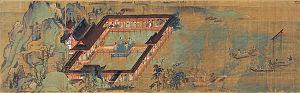
La Biographie illustrée du moine itinérant Ippen est un ensemble d’emaki rapportant la vie d’Ippen, moine bouddhique fondateur de l’école amidiste Ji shū au Japon. Parmi les différents emaki portant ce titre, la version originale de 1299, nommée Ippen hijiri-e, est la plus réputée et la plus connue. Un deuxième emaki du XIVᵉ siècle nommé Yugyō shōnin engi-e, d’un style plus accessible, raconte également la biographie du moine. De nombreuses copies de ces deux emaki originaux ont été réalisées par la suite, l’ensemble étant donc souvent regroupé sous le terme d’Ippen shōnin eden.